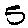
Label: 5